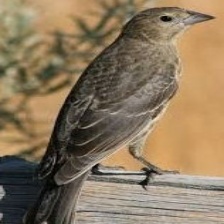
Species: BROWN HEADED COWBIRD
Scientific name: MOLOTHRUS ATER